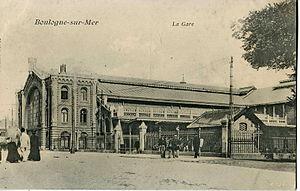
Carte postale ancienne, sans mention d'éditeur